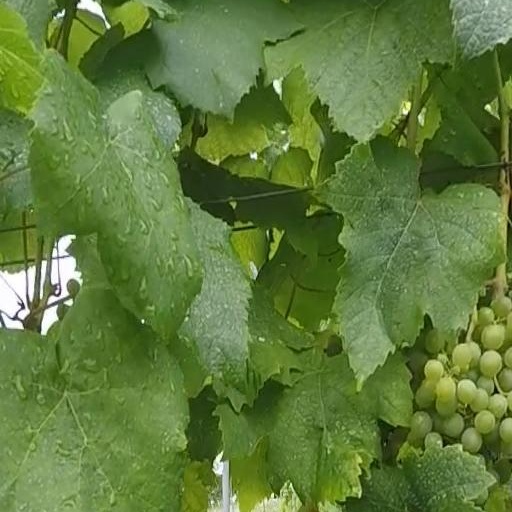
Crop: grape